Kongsgård

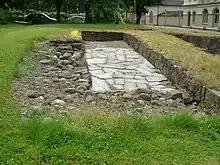
Ruins of the Kongsgård estate in Oslo – built by King Håkon Håkonsson

During the Viking Age and early Middle Ages, the nations of Scandinavia were organized as frail political unions, a system which often led to conflicts and internal turmoil. To remain in control, the Scandinavian kings would frequently travel throughout their kingdoms to keep oversight. Kongsgård would then function as temporary residencies for the kings and were often fortified and gradually developed into larger main estates. Throughout the late Middle Ages, many royal estates were re-enforced with castles. Over time, the kings were able to unify their countries and consolidate their power, ruling instead from a single seat or capital.